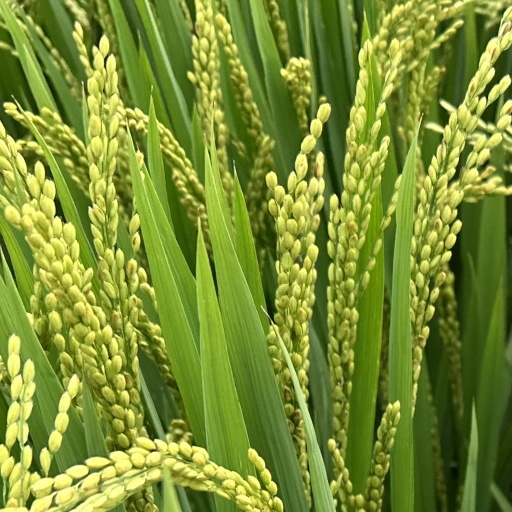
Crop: rice